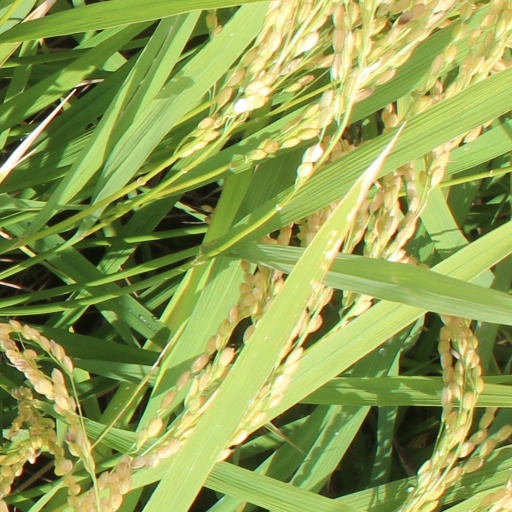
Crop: rice